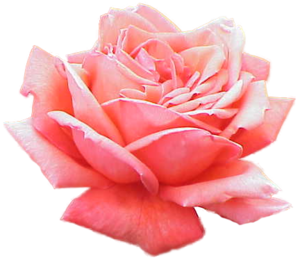
Le bosquet de l'Étoile est un bosquet des jardins de Versailles.
Un jardin xérophile est un jardin qui, de par ses espèces xérophiles et ses aménagements particuliers, est adapté à un milieu climatique sec ou désertique, en vue de réduire l'usage de l'irrigation. Les jardins xérophiles ont été conçus en 1978 par Denver Waters, l'agence publique d'administration des eaux de la ville de Denver.
Le bosquet de la Girandole est un bosquet des jardins de Versailles.